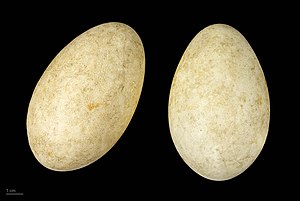
Sædgås
Anser fabalis
Sædgåsen er en fugl i familien af egentlige andefugle. Den har en længde på 66-88 cm og et vingefang på 147-175 cm. Benene er orange ligesom næbbet, der desuden har sorte tegninger. Den lever i skovmoser i Skandinavien og i tajgaen i det nordlige Rusland og Sibirien. Sædgåsen er som andre gæs planteæder og har fået sit navn, fordi den delvis lever af korn på dyrkede marker.